Fenerbahçe S.K. supporters

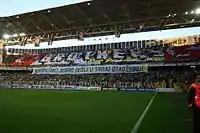
A FB-TorcidaSandžak match

The rivalry, previously named "the derby of friendship", has turned into a derby of hate on 23 February 1934, when a friendly game between both clubs turned into a riot, forcing the match to be abandoned. The rivalry has led to violence among supporters on numerous occasions. Torches, smoke, flags, and giant posters are used to create visual grandeur and apply psychological pressure on visiting teams, which fans call ""welcoming them to hell"."